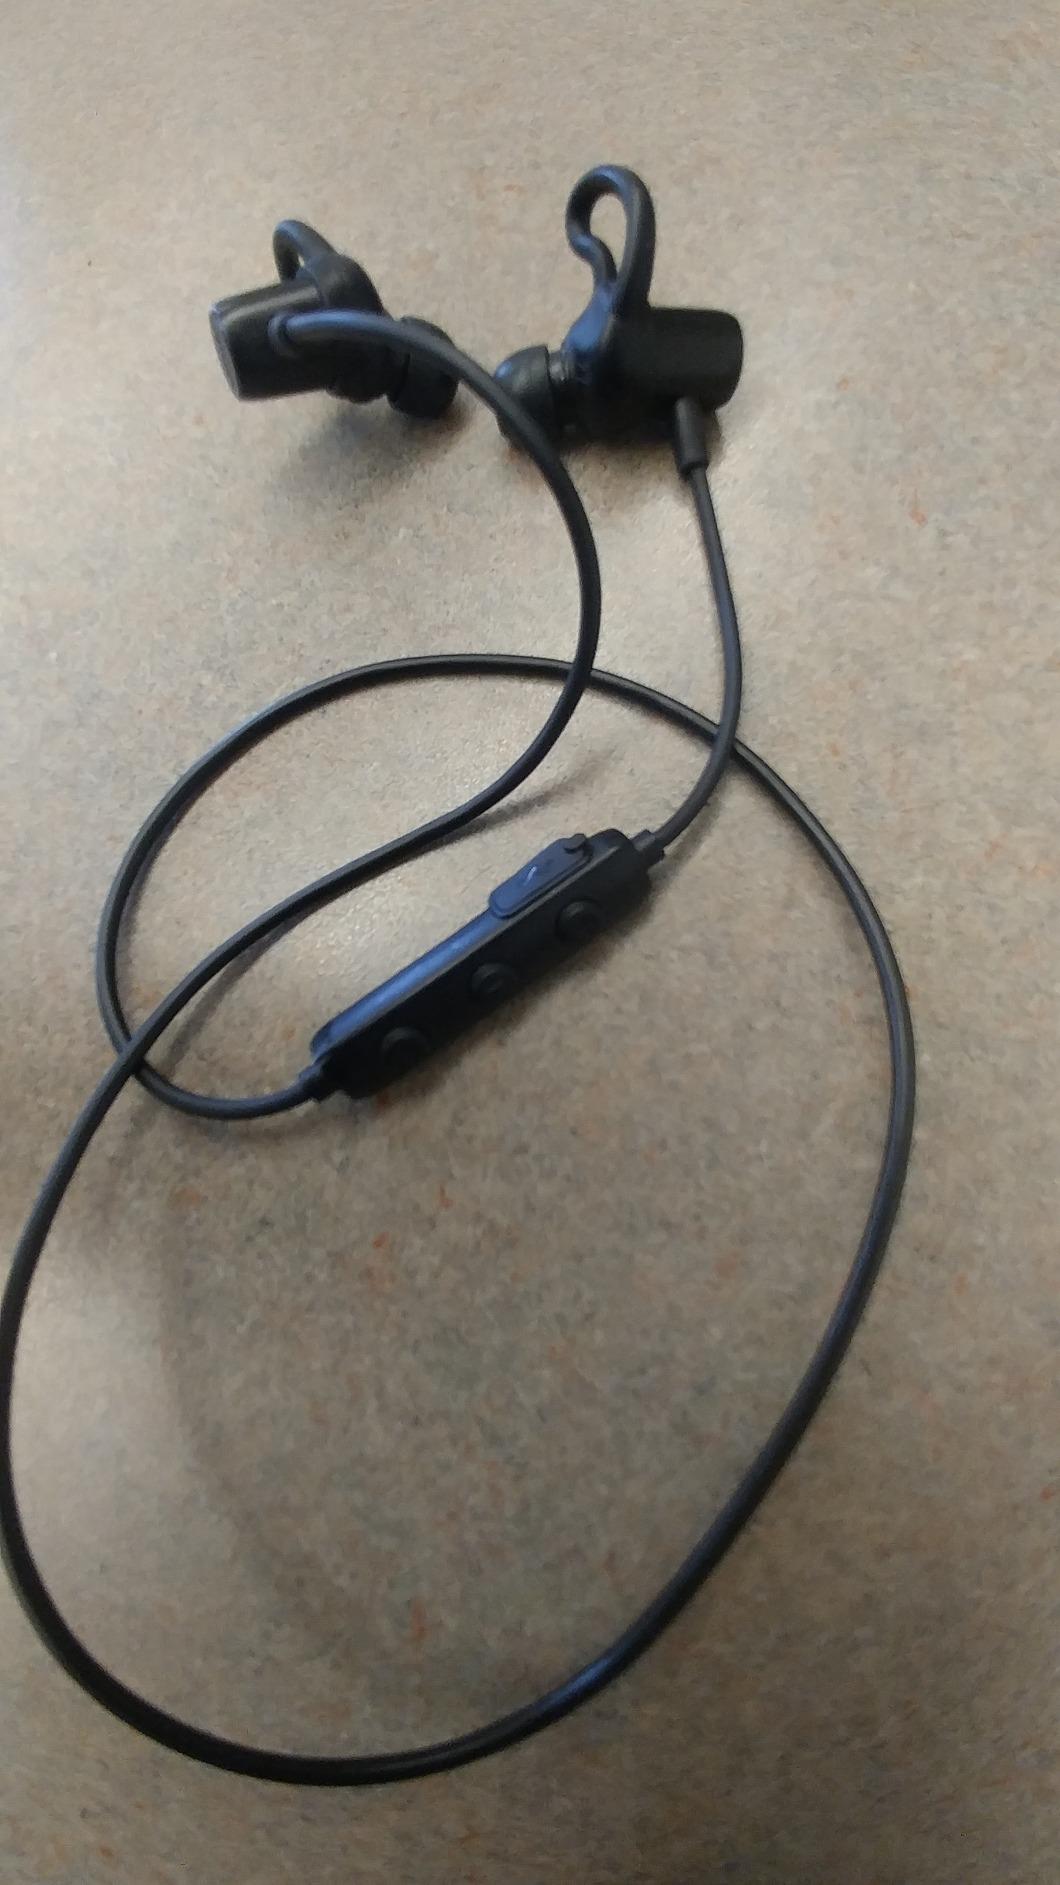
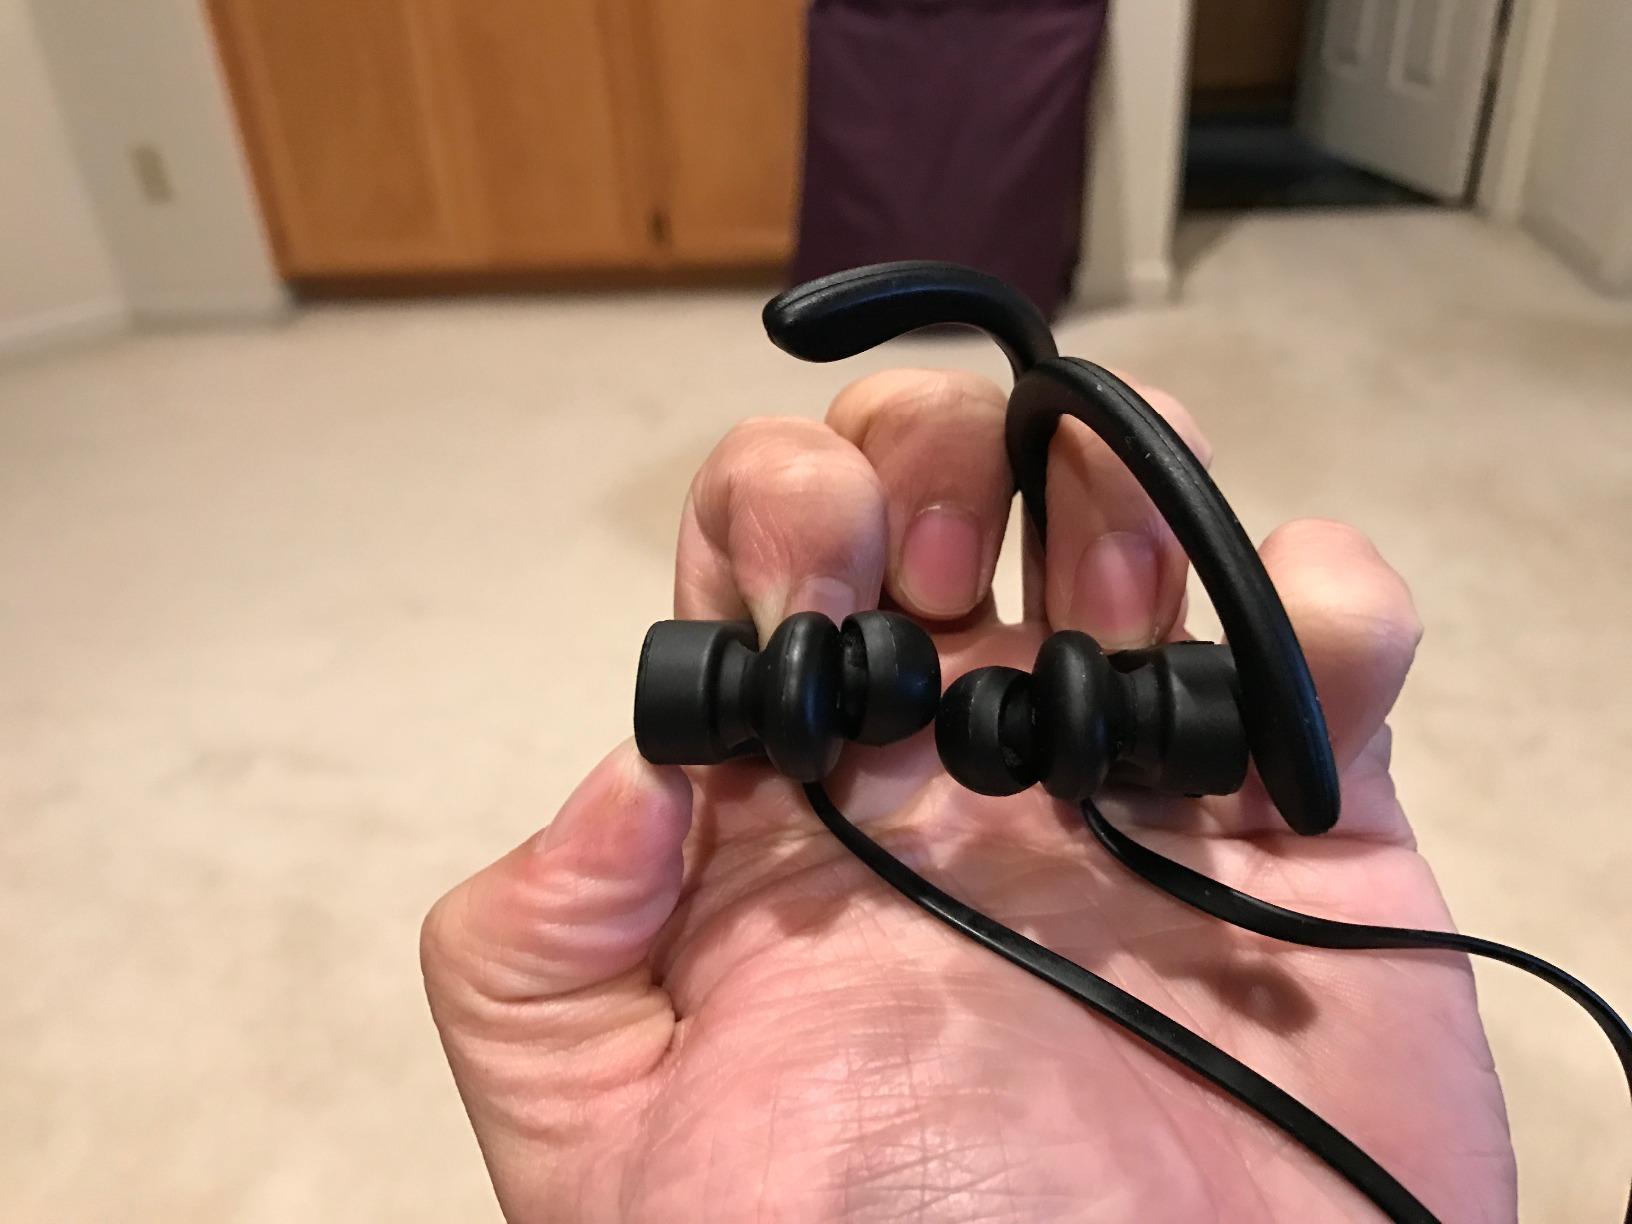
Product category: headphones
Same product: no